Early Germanic warfare

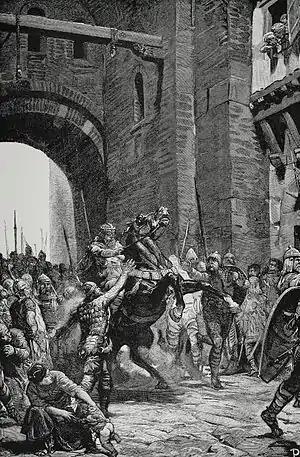
A modern rendering of Alboin and the Lombards entrance into Ticinum. In the late 6th century, the entire Lombard people invaded and settled Italy.

The core of the army is imagined as having been formed by the comitatus (retinue) of a chief, a term used in ancient sources that has many possible meanings. Tacitus describes it as a group of warriors who follow a leader. Heiko Steuer argues that a comitatus might refer to any group of warriors held together by mutual agreement and desire for booty, and that these were political, rather than ethnic or tribal groups. As retinues grew larger, their names could become associated with entire peoples. Many retinues functioned as auxilia (mercenary units in the Roman army).